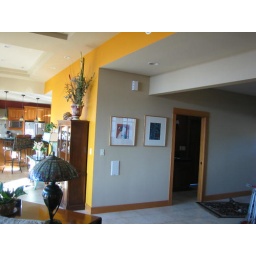
Trix and the faucet get the place of honnor by the orange wall.